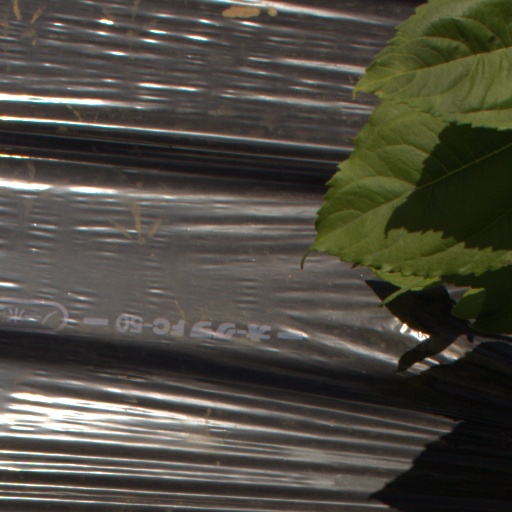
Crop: Jerusalem artichoke